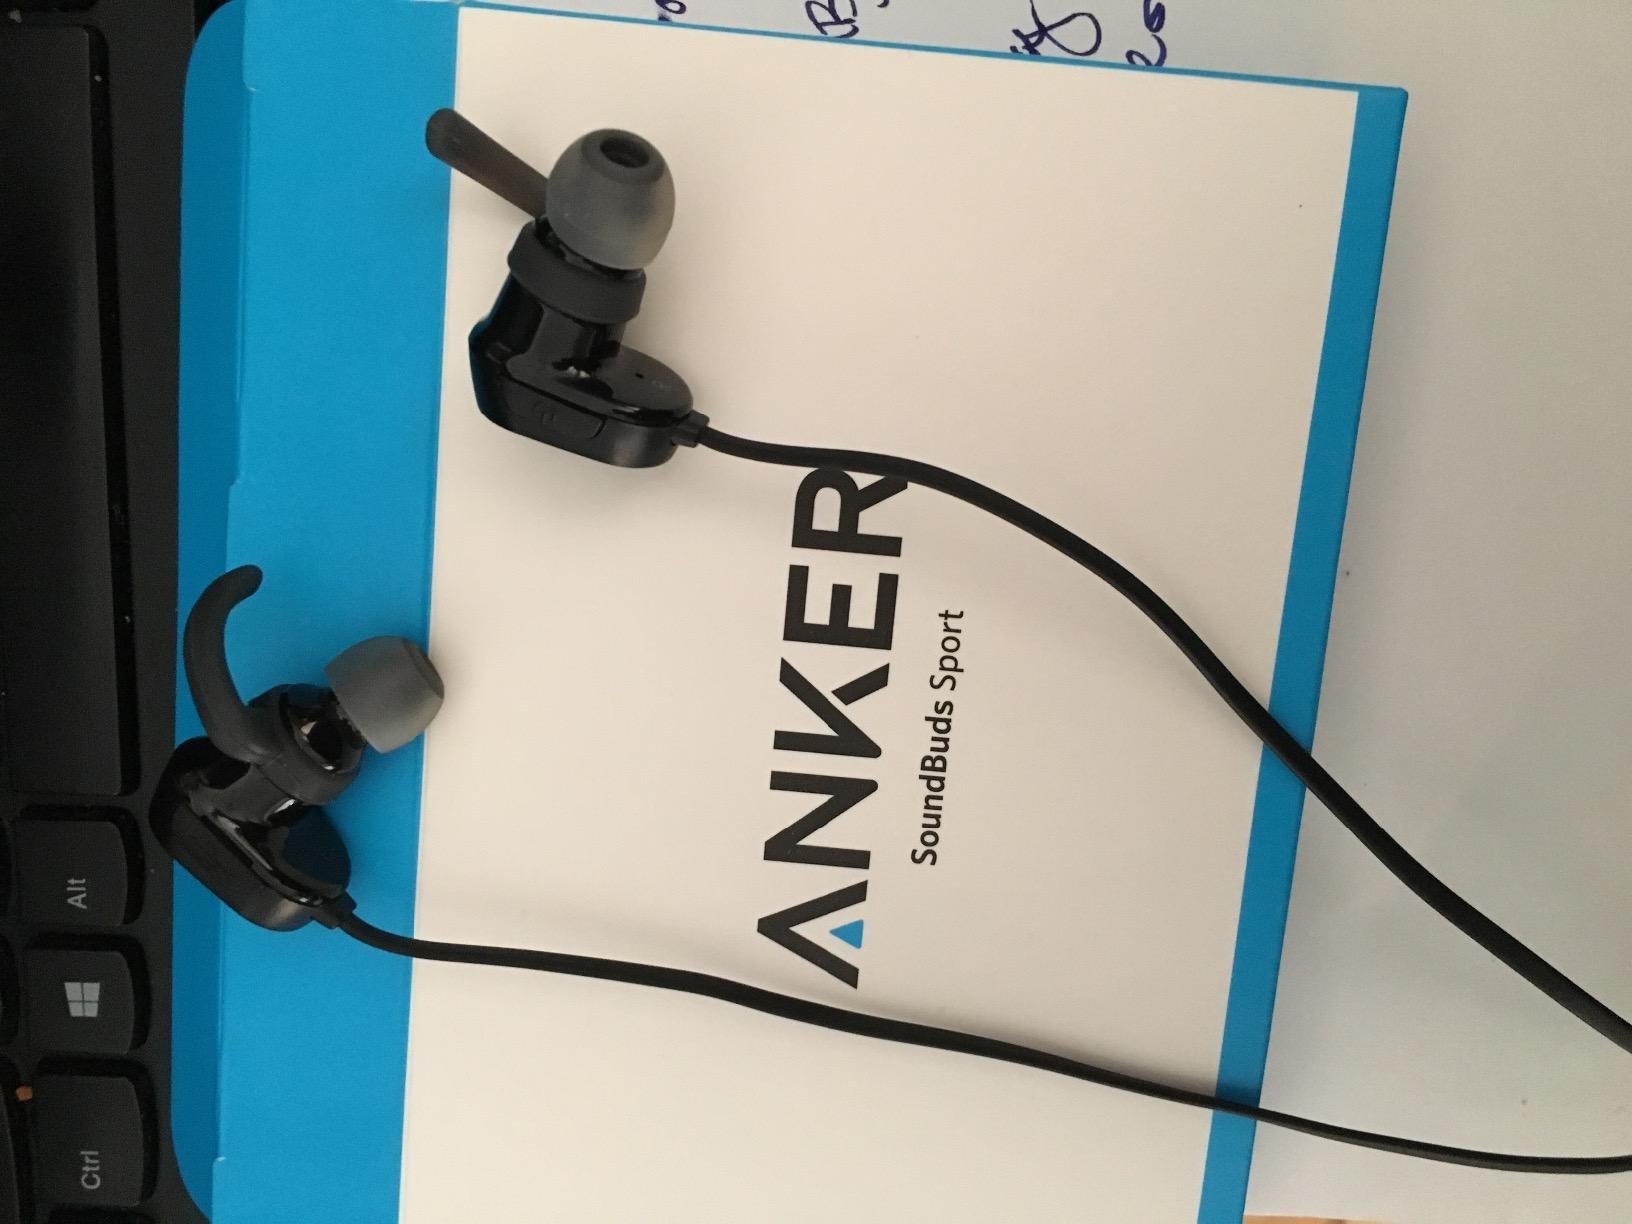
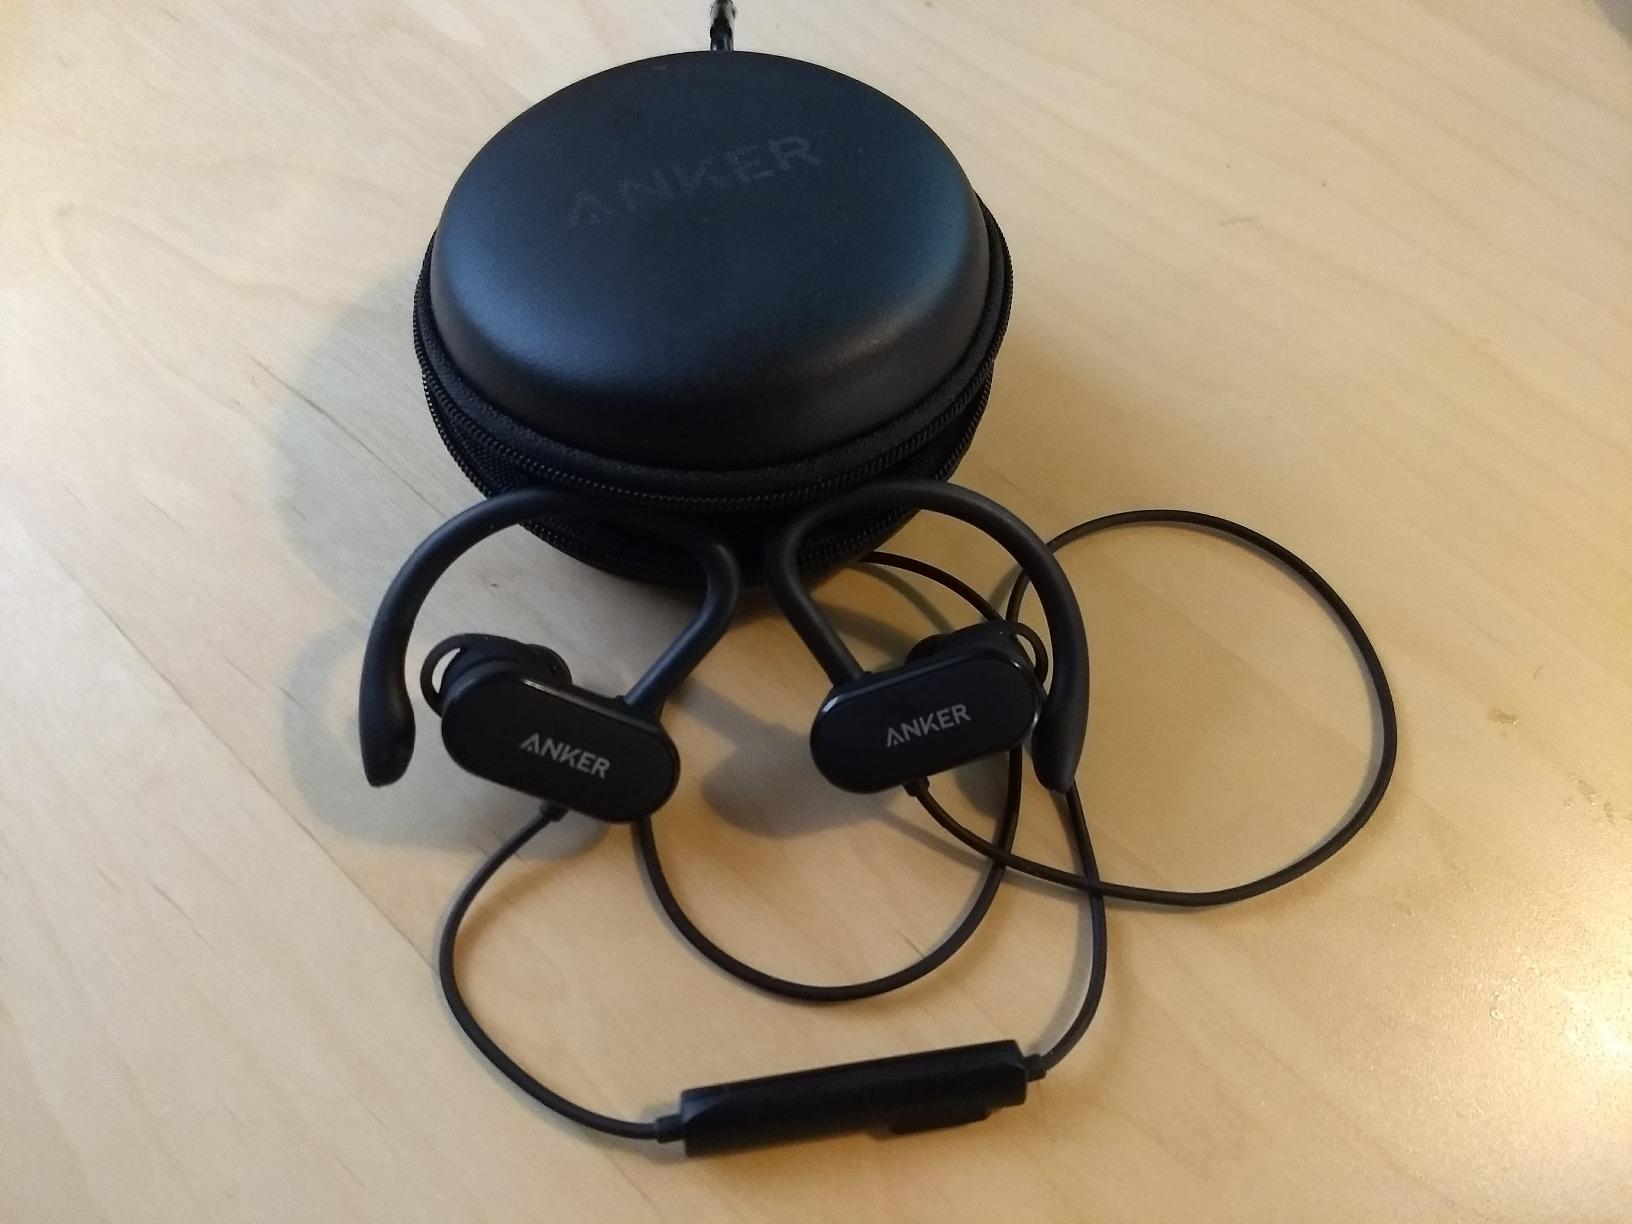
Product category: headphones
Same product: no